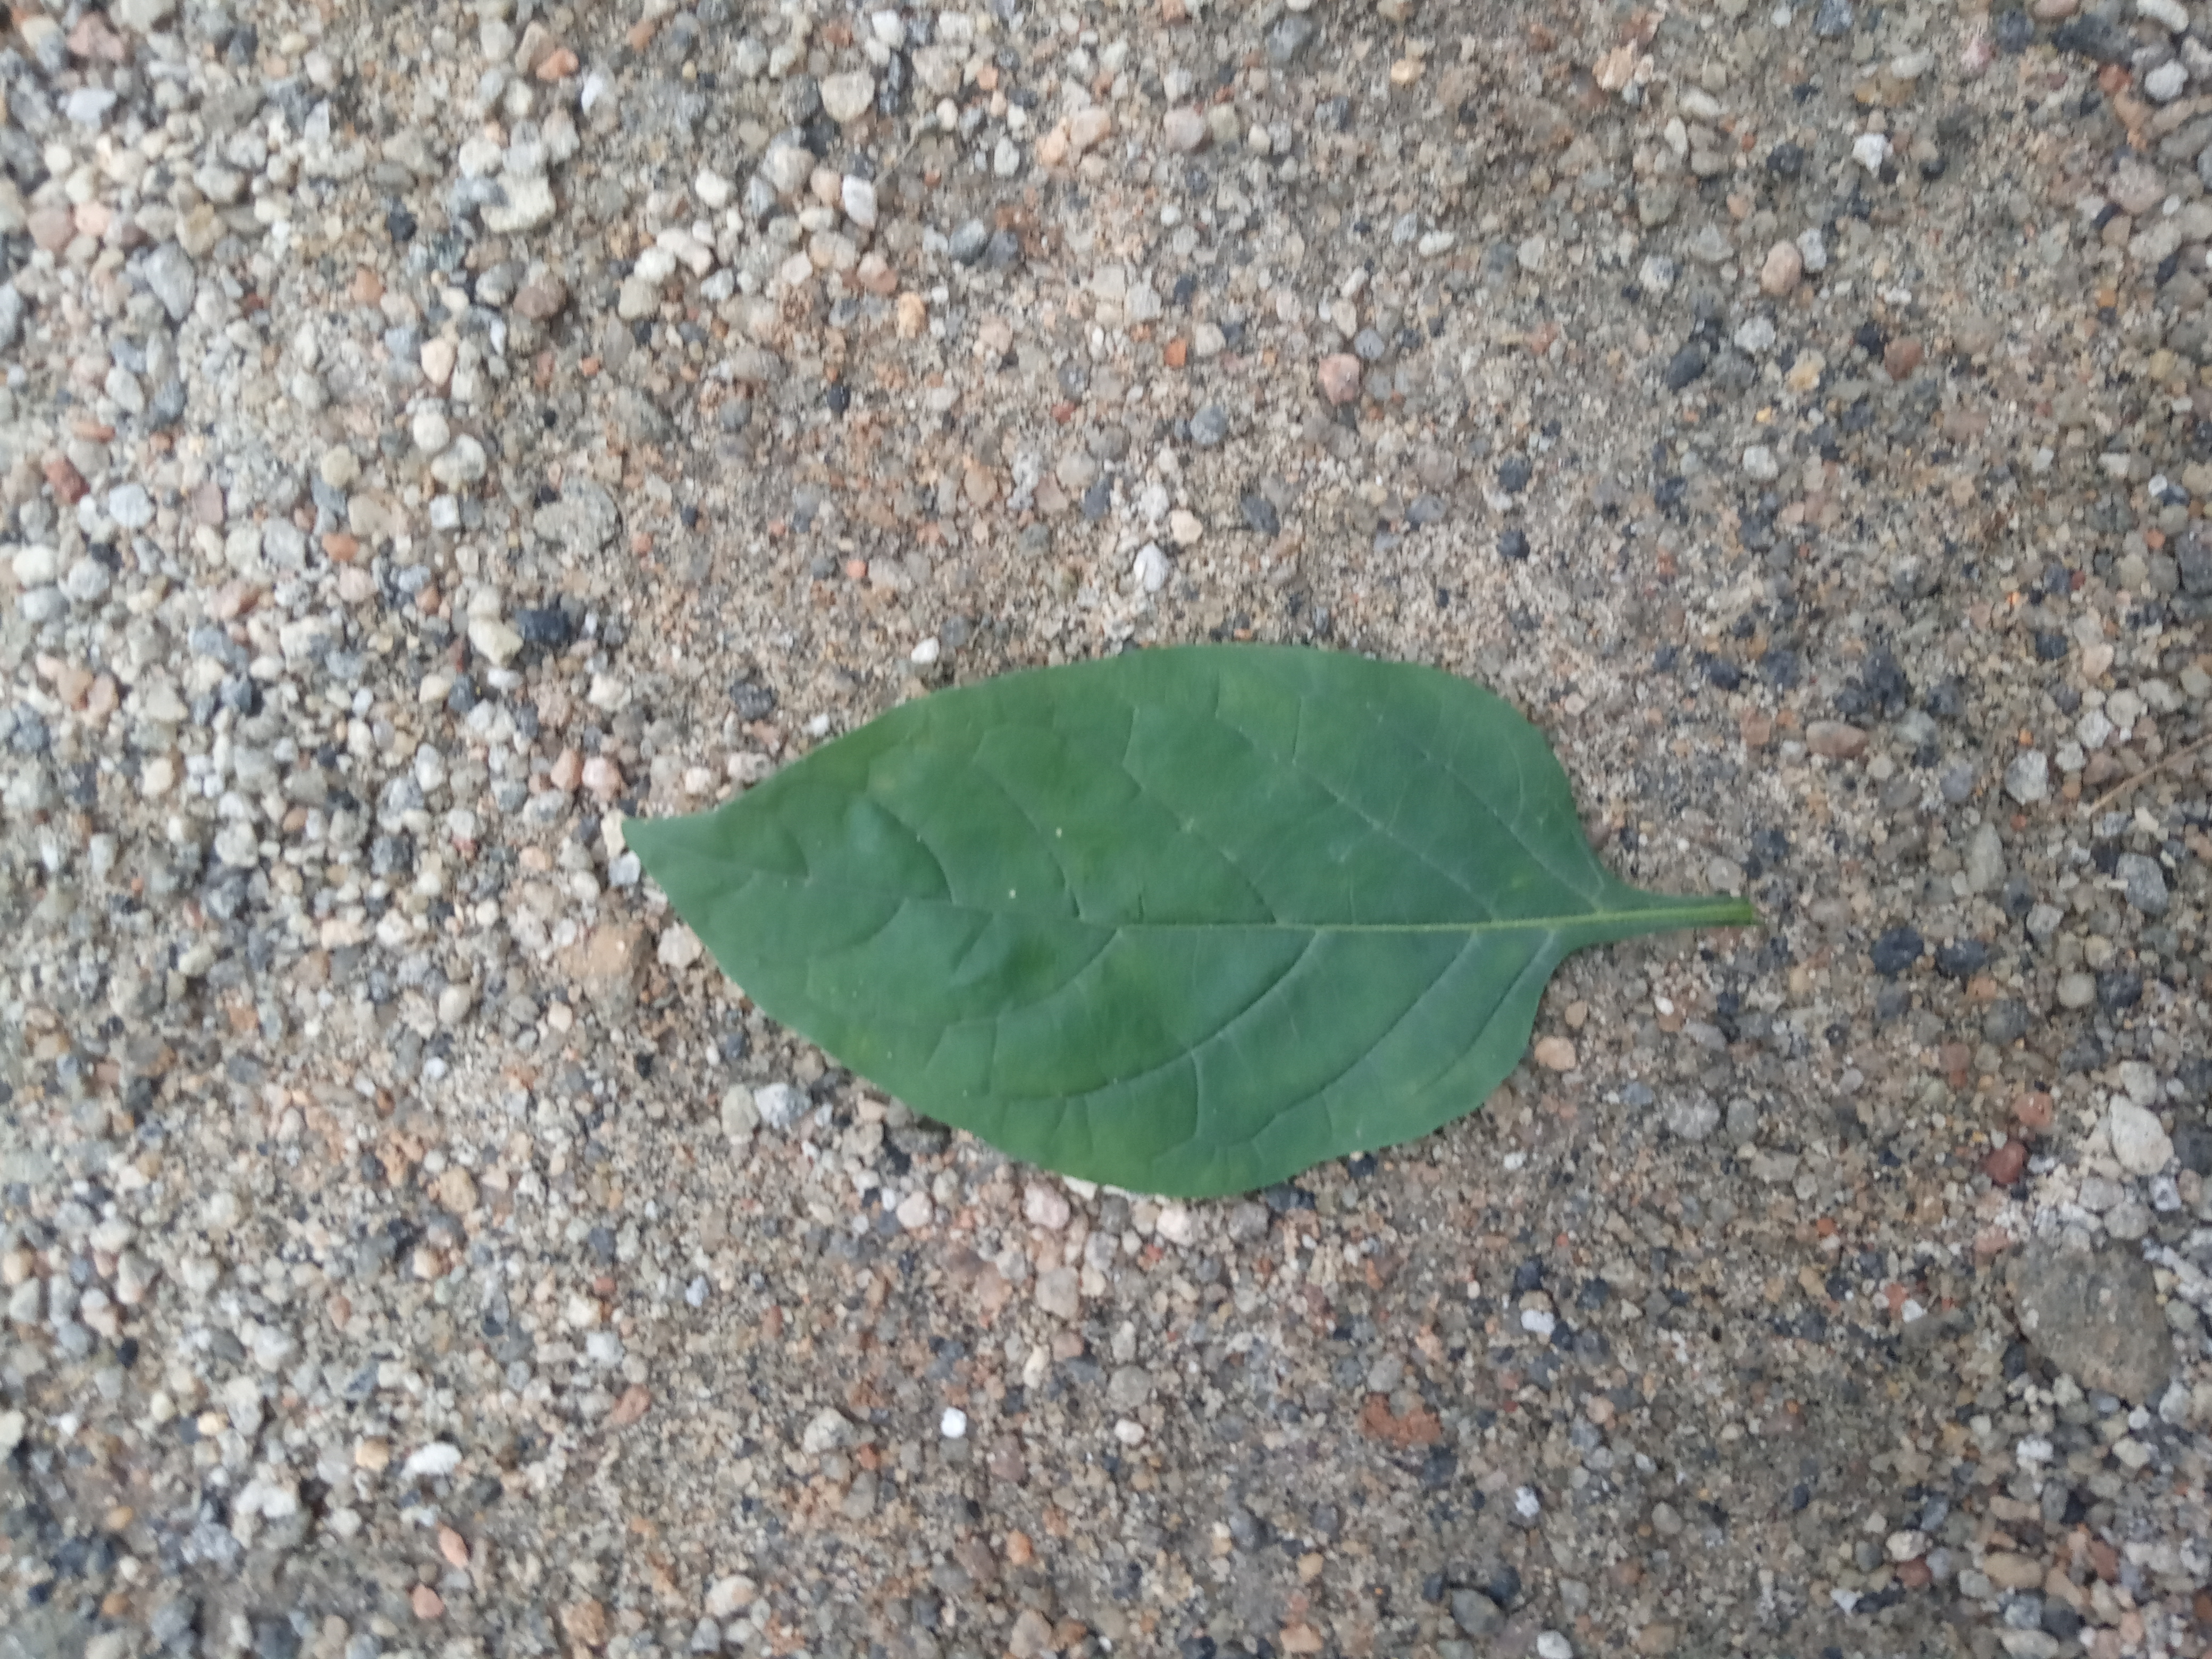
Plant: Ganike